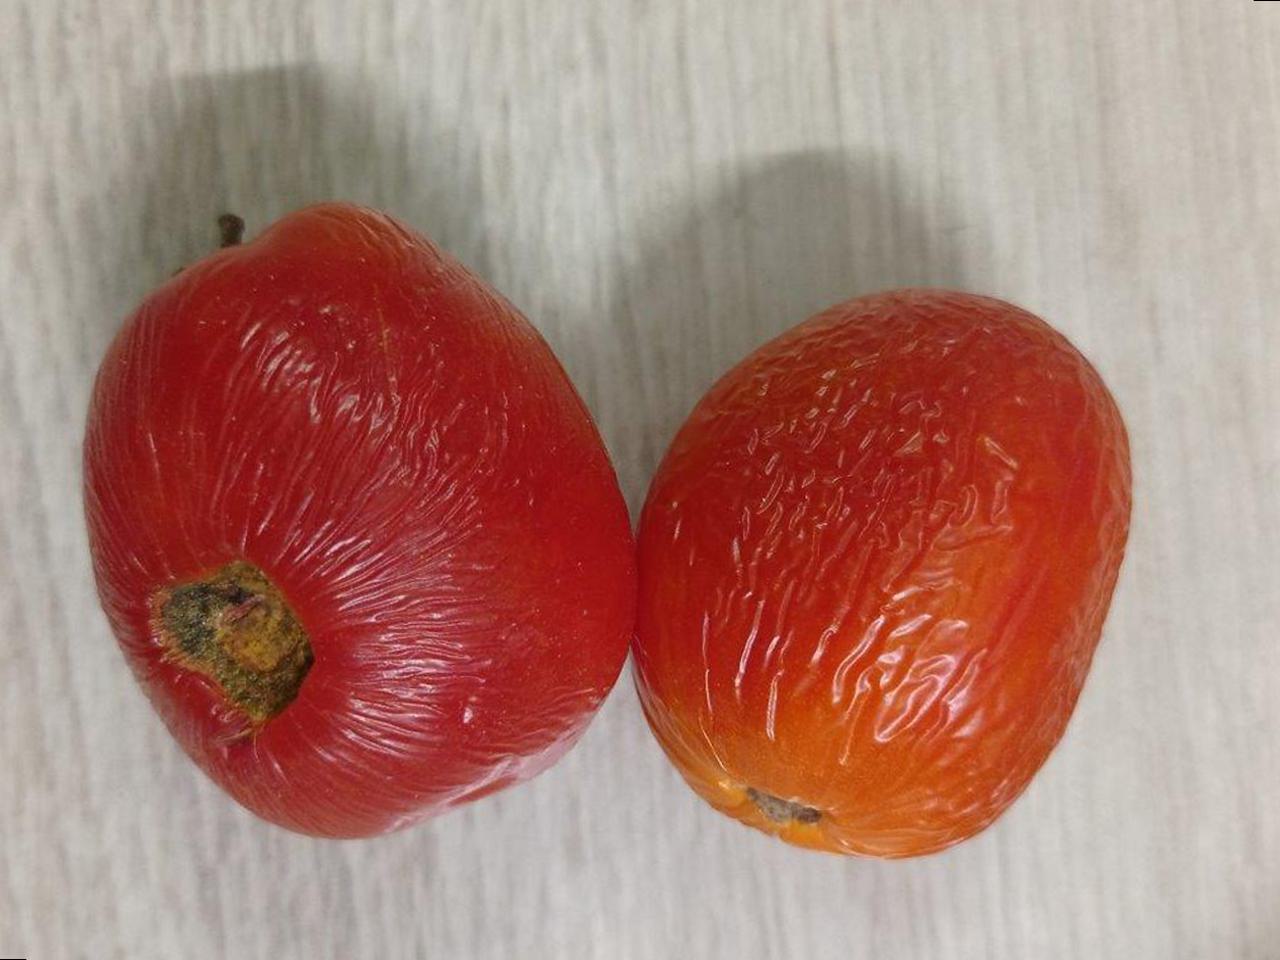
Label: Rotten